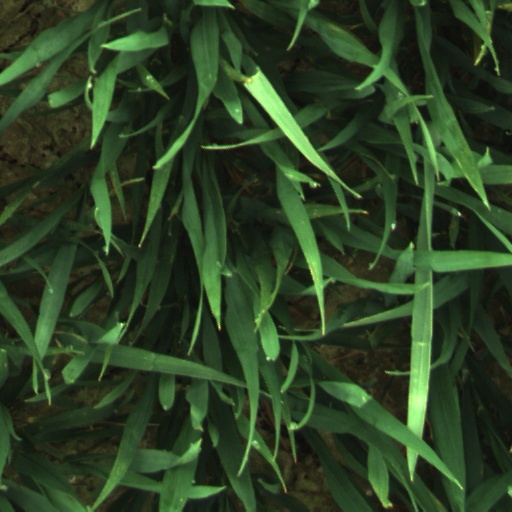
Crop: wheat